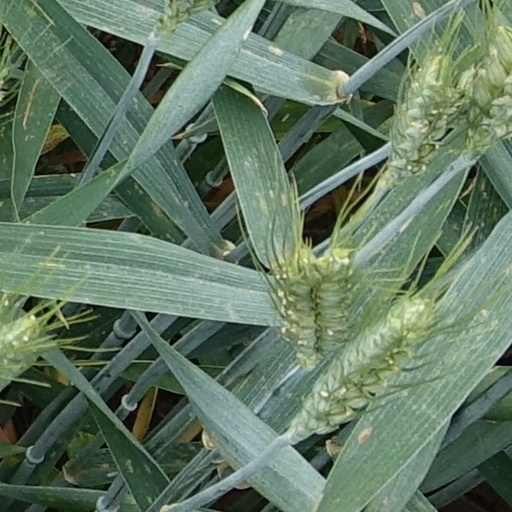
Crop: wheat